Kiss Me Kate (film)

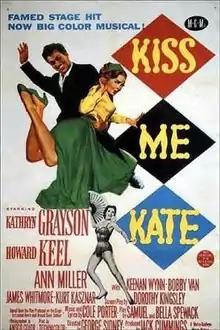
Theatrical release poster

Kiss Me Kate is a 1953 American musical romantic comedy film directed by George Sidney from a screenplay by Dorothy Kingsley, based on the 1948 Broadway musical "Kiss Me, Kate" by Bella and Samuel Spewack. The film stars Kathryn Grayson, Howard Keel, Ann Miller, James Whitmore, and Kurt Kasznar, with Keenan Wynn and Bobby Van.